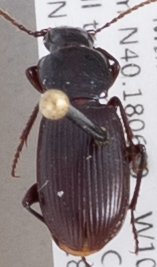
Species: Pterostichus restrictus
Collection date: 2018-07-09
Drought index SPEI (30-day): -0.71
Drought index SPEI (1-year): -1.01
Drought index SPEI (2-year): -0.71